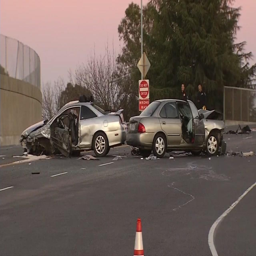
vehicles are seen after a shooting that led to a crash .